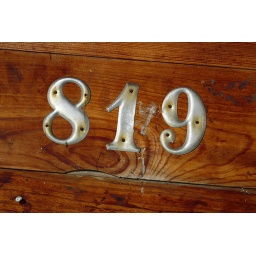
Metal street numbers hang on the east wall in the garage Monday, Aug. 11, 2008, at our house in Monticello, Ill.